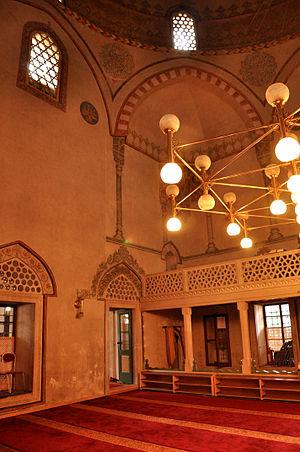
La mosquée impériale est située en Bosnie-Herzégovine, sur le territoire de la Ville de Sarajevo. Construite en 1565, elle est inscrite sur la liste des monuments nationaux de Bosnie-Herzégovine.